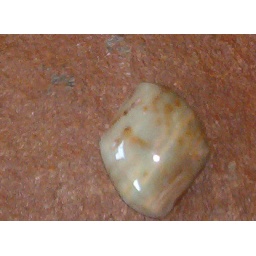
I found a palm-sized piece of green Jasper close to our home in Duncan, Arizona. That piece of Jasper cost me a tire!